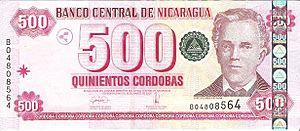
José Dolores Estrada Vado était un militaire nicaraguayen qui a mené les patriotes à une victoire historique lors de la bataille de l'Hacienda San Jacinto, contre les mercenaires du flibustier américain William Walker, le 14 septembre 1856.